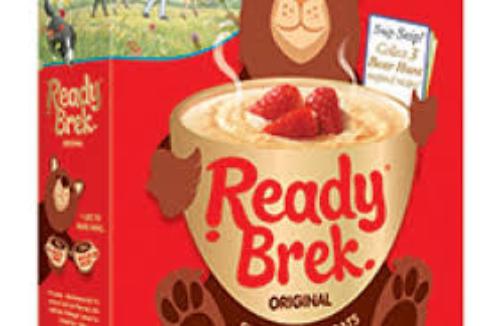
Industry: Food